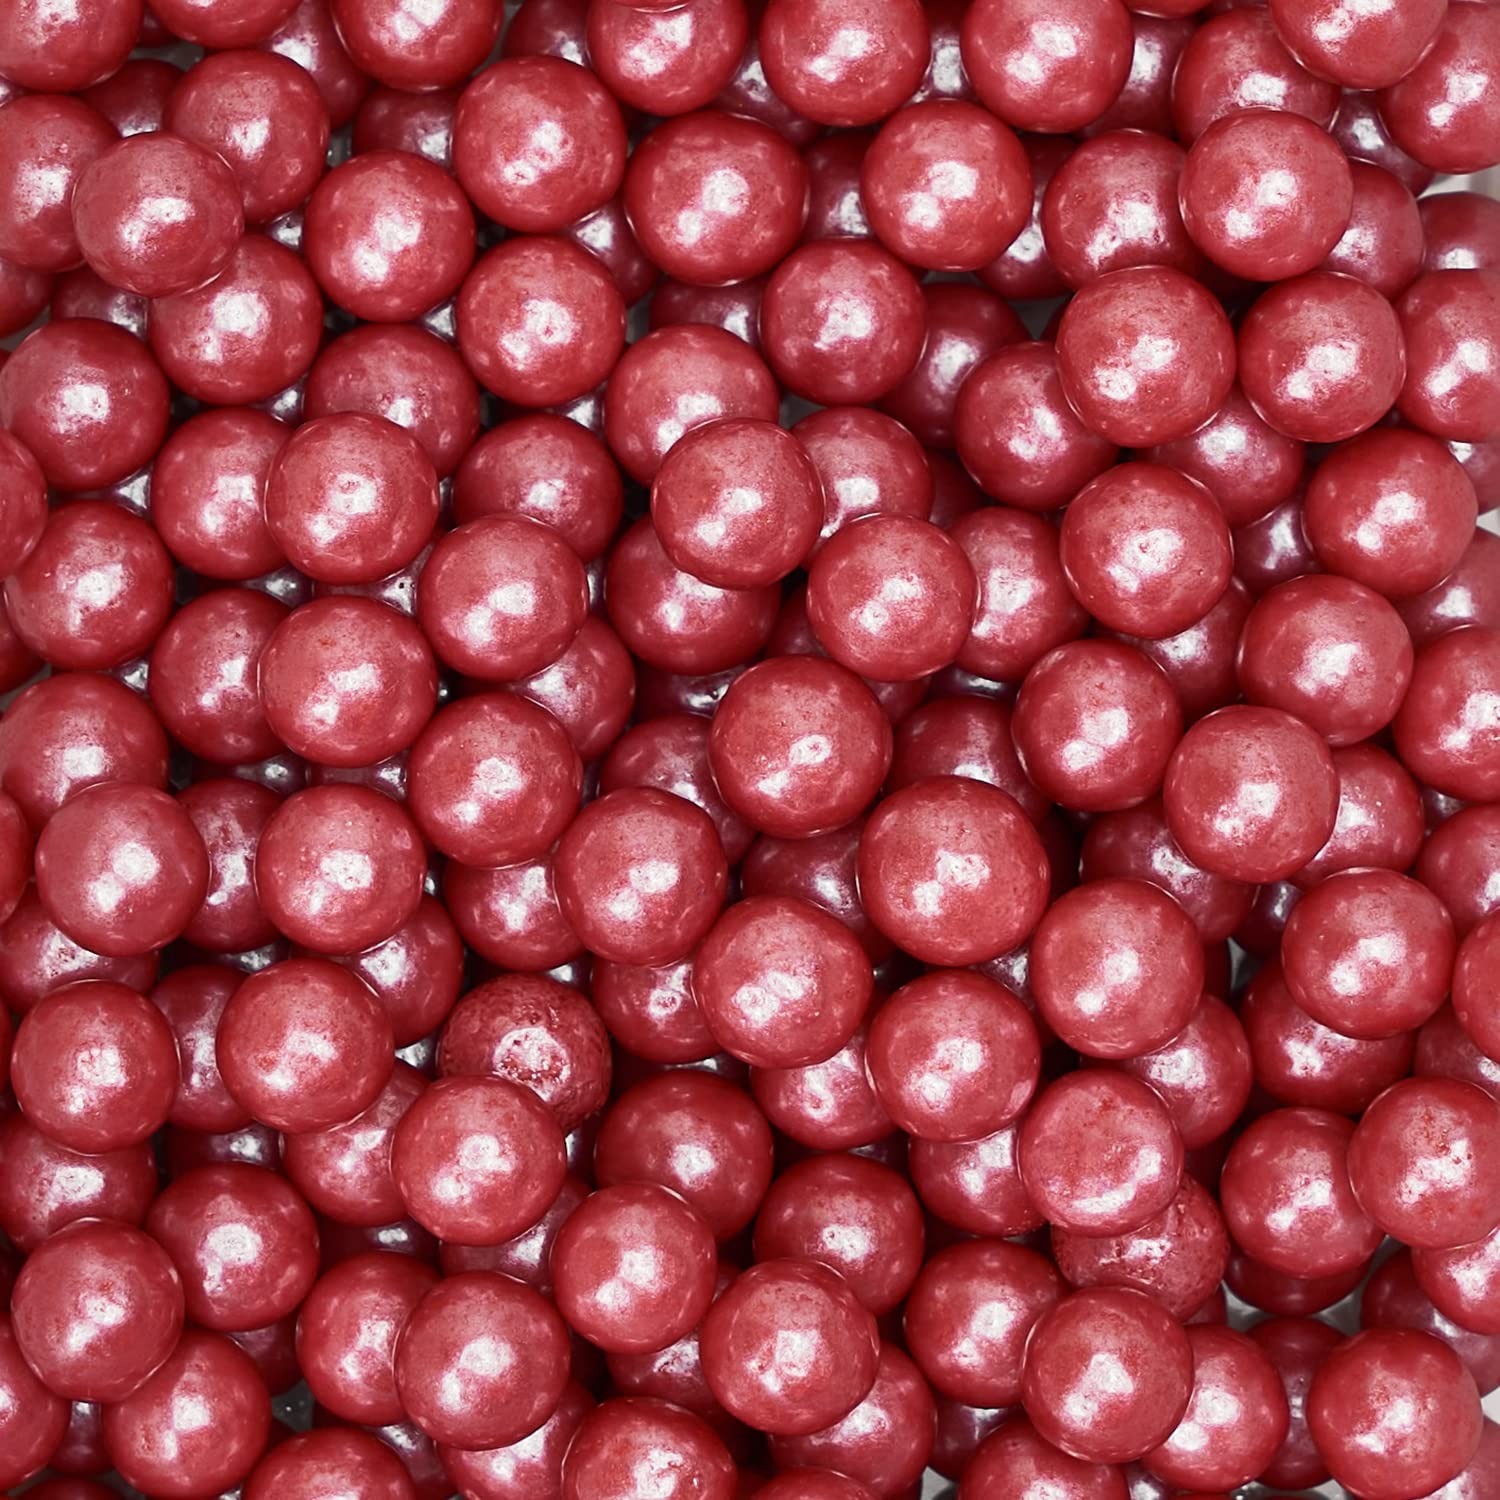
Item Name: Krazy Sprinkles Rose Gold Pearl 8mm Beads - (1/2 cup 1x Jar) | Sprinkles for Baking & Decorating by Bakell
Bullet Point 1: Enhance Your Creations: Ideal for both professional bakers and at-home enthusiasts looking to add a dash of luxury to their desserts.
Bullet Point 2: Food-grade and Allergy-friendly: BAKELL's sprinkles are not only edible but also 100% food-grade. Kosher and Halal certified, they are free from nuts, dairy, and GMOs.
Bullet Point 3: Stunning Hues: Each bead sparkles with a rich, luxurious color, adding an elegant touch to your desserts.
Bullet Point 4: Keep Fresh Packaging: Each 114g (1/2 Cup) high-quality reusable jar protects the sprinkles during transit and ensures freshness.
Bullet Point 5: Versatile Use: These mini beads are perfect for cakes, cupcakes, ice cream, cookies, and any other dessert where pops of color is desired.
Product Description: Experience the magic of baking with BAKELL's Mini Beads Sprinkles, an irresistible addition to your confectionery creations! Known for exceptional quality and value, BAKELL proudly introduces these exquisite sprinkles. Capturing the luxurious glow in bite-sized beads, these sprinkles will turn your desserts into gourmet masterpieces. Our sprinkles offer an unparalleled blend of quality, value, and are 100% edible - made only with premium ingredients. Elevate your culinary journey with BAKELL's Mini Beads Sprinkles, the trusted choice in the industry!
Value: 1.0
Unit: Count

Price: 9.98